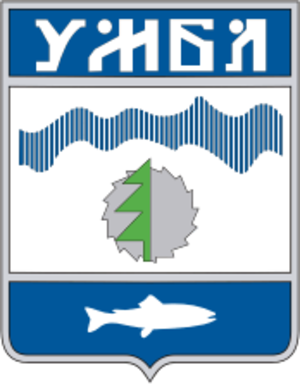
Umba
Umba er en by på 6.497 indbyggere, beliggende på Kolahalvøen i Murmansk oblast i det nordvestlige Rusland hvor floden Umba flyder ud i Hvidehavets Kandalaksjabugt. Byen kan nås med båd eller bil. Den nærmeste jernbanestation ligger i Kandalaksja ca. 110 km nordvest for Umba. Byen er nævnt første gang i 1466 og er den ældste slaviske by på Kolahalvøen.